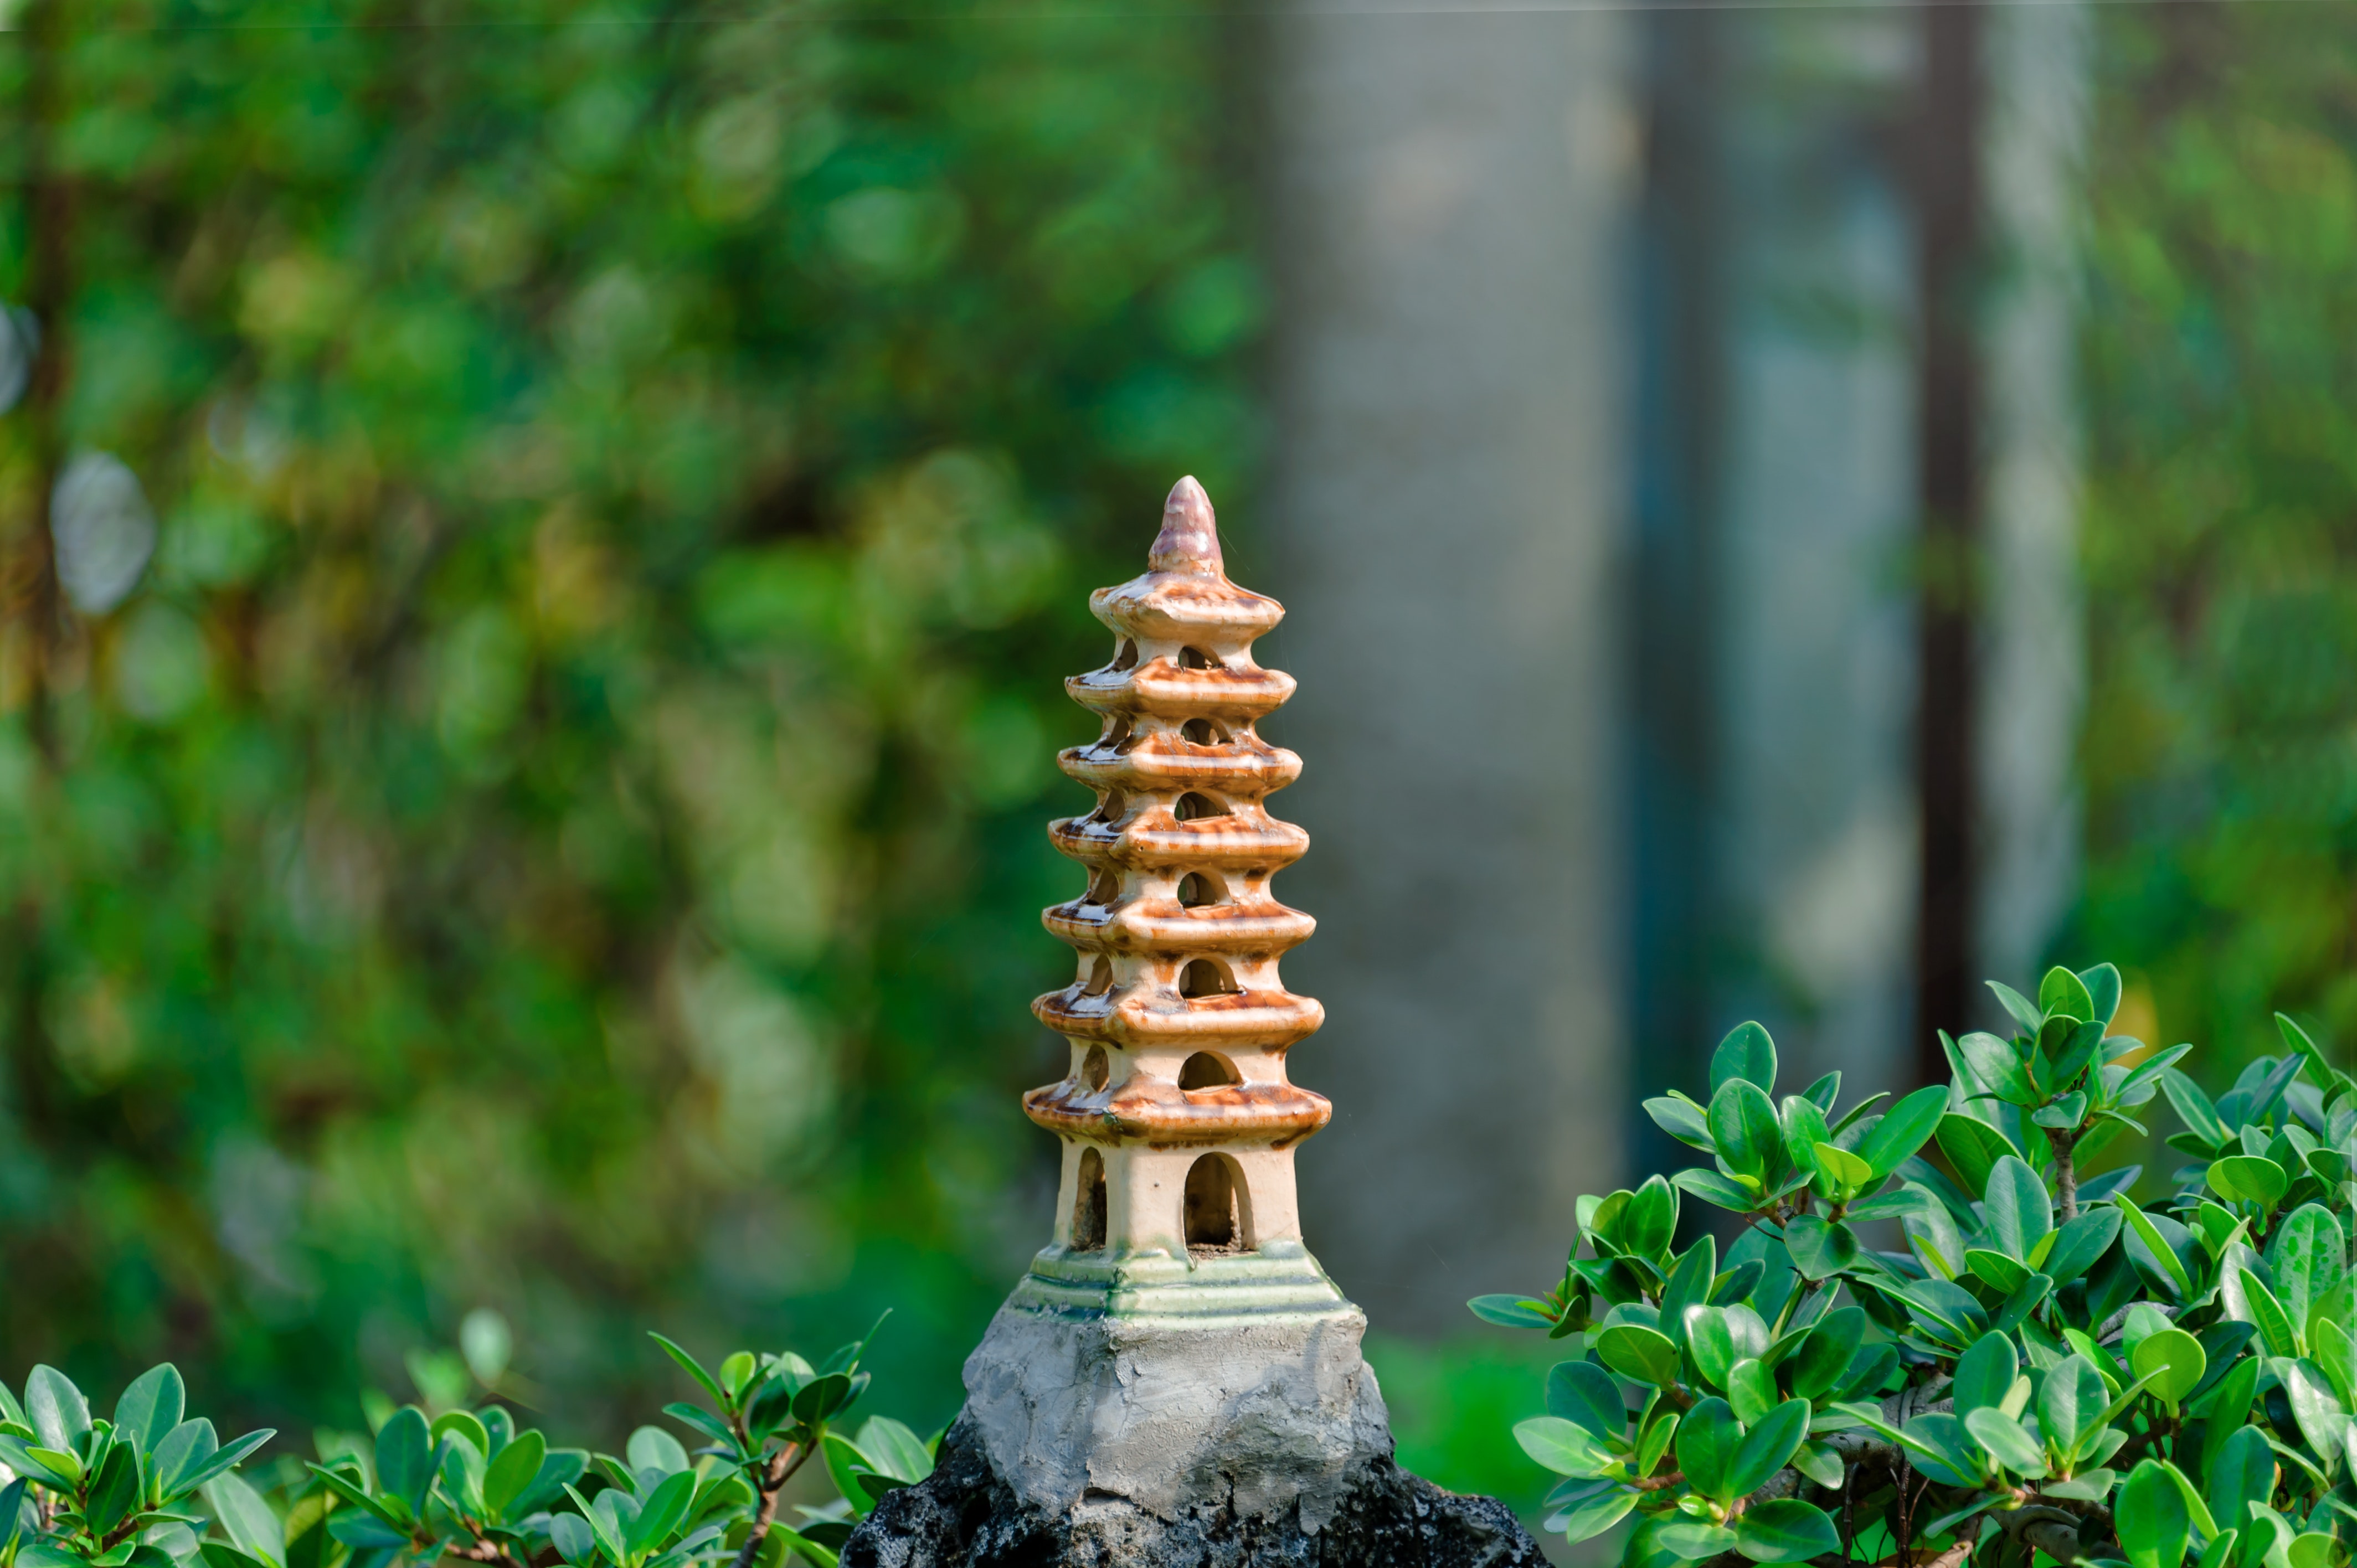
green, vegetation, botany, tree, plant, terrestrial plant, forest, wood, garden